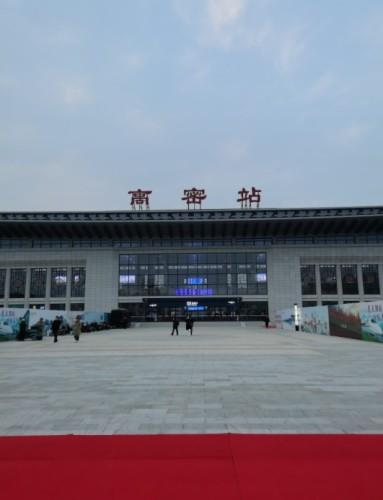
地标名称：高密站
所在城市：潍坊市·高密市